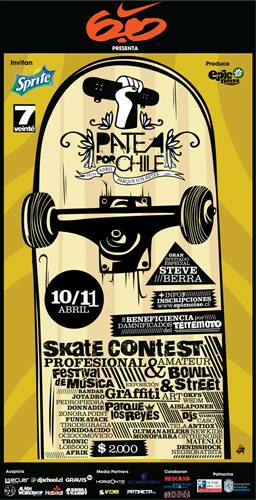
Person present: No